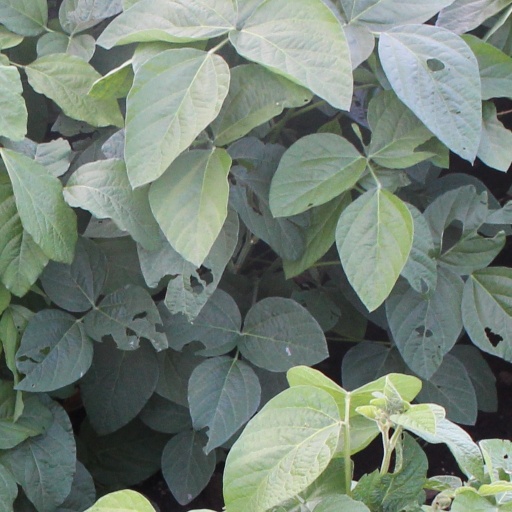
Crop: soybean